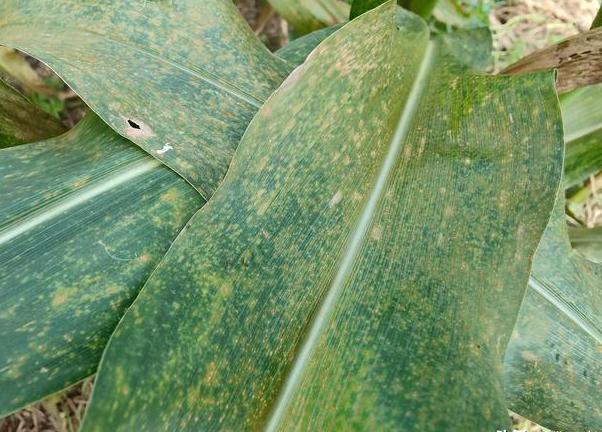
Plant: Corn
Disease: corn rust